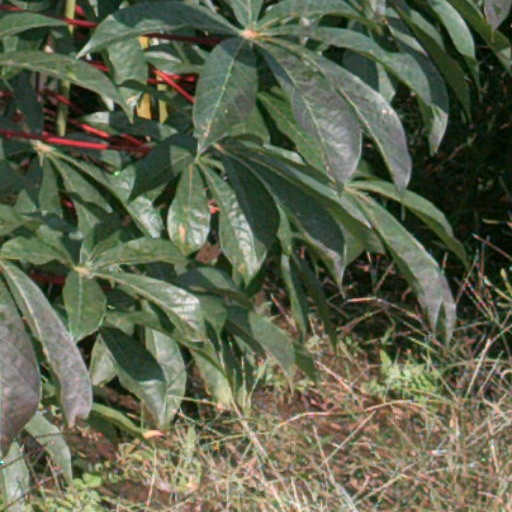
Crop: cassava